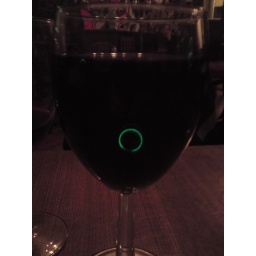
Hidden in a glass of house wine. I wonder if it relates to a saying of some kind...